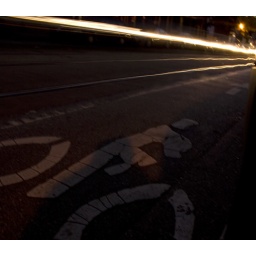
bike in the road